Porto

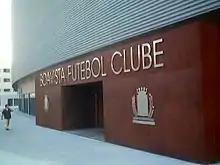
Estádio do Bessa XXI, home of Boavista

In 2001, Porto shared the designation European Culture Capital with Rotterdam. In the scope of these events, the construction of the major concert hall space Casa da Música, designed by the Dutch architect Rem Koolhaas, was initiated and finished in 2005.